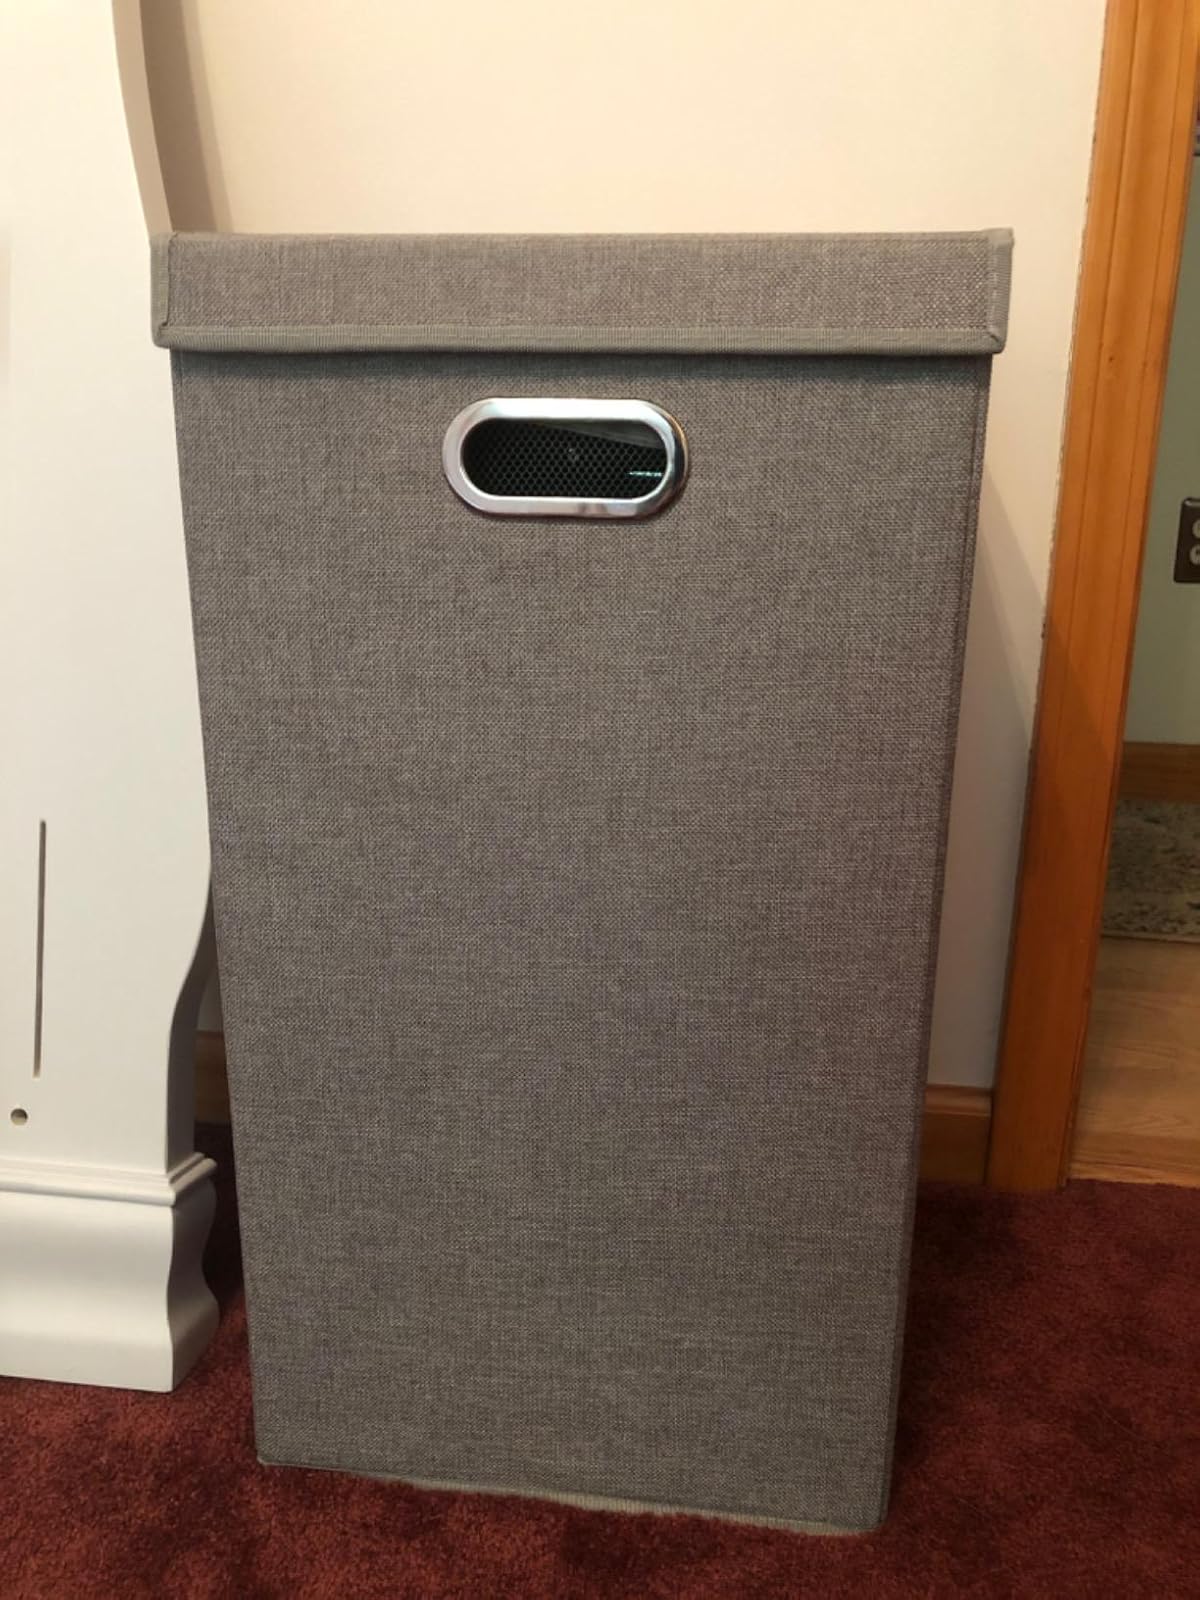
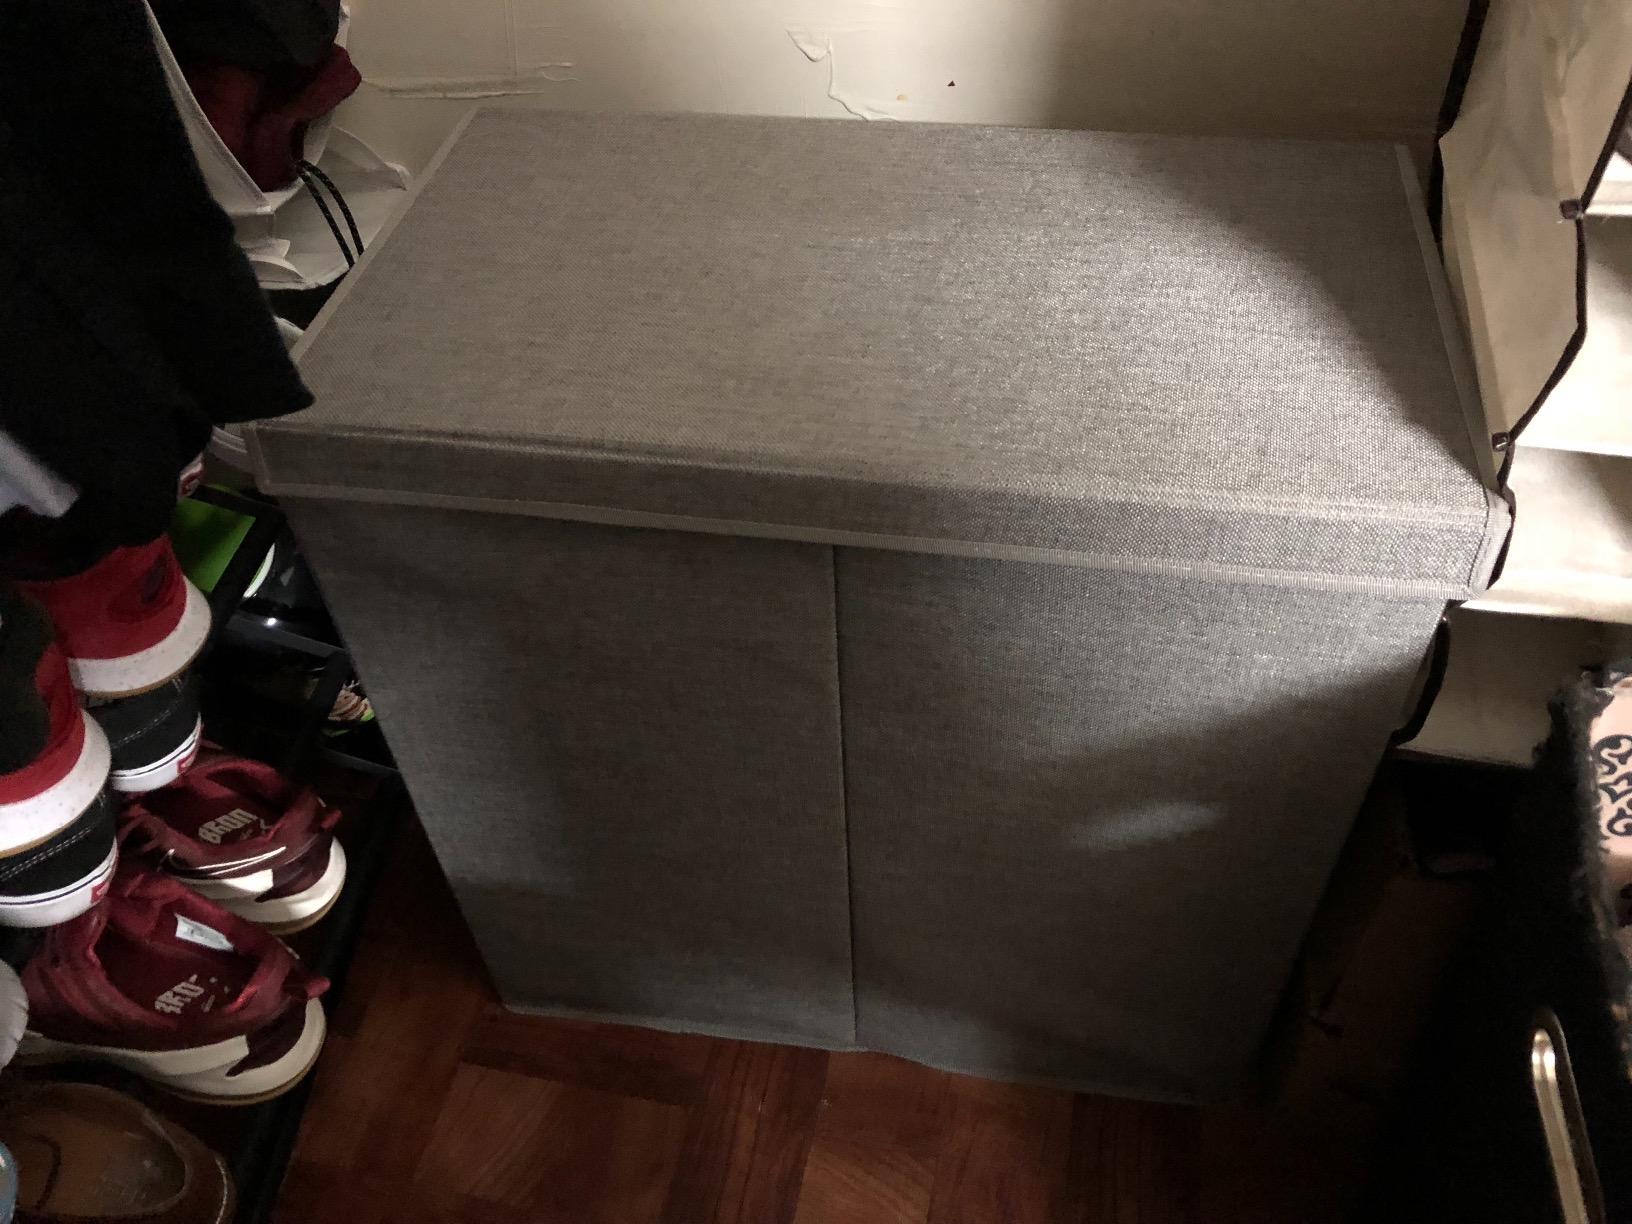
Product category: items_hamper
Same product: no